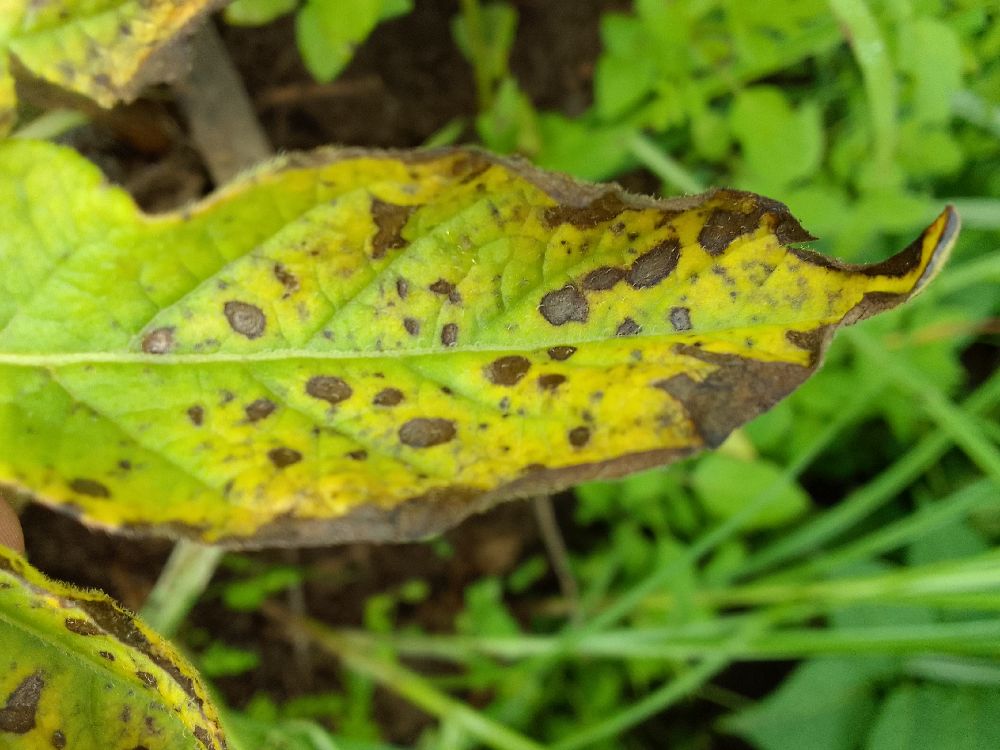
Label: Early blight